Fire, Burn!

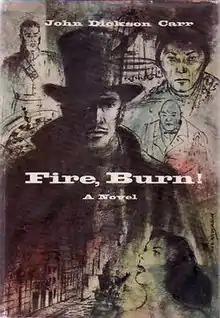
First edition (publ. Harper & Brothers)

Fire, Burn! is a 1957 historical mystery novel by John Dickson Carr. Carr considered this one of his best impossible crime novels.